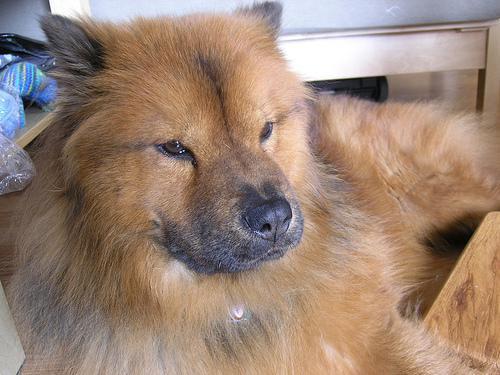
chow